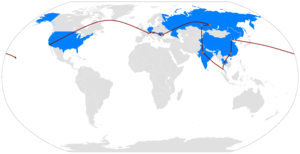
The Amazing Race, est une émission de télévision américaine dans laquelle des équipes de deux ou de quatre personnes font une course autour du monde contre d'autres équipes. L'équipe finissant première gagne un million de dollars.